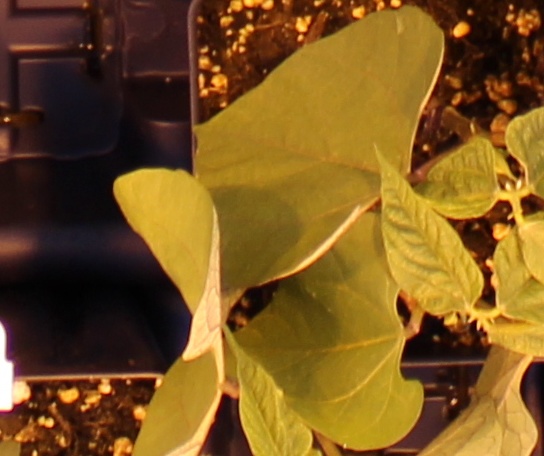
Label: Blackbean